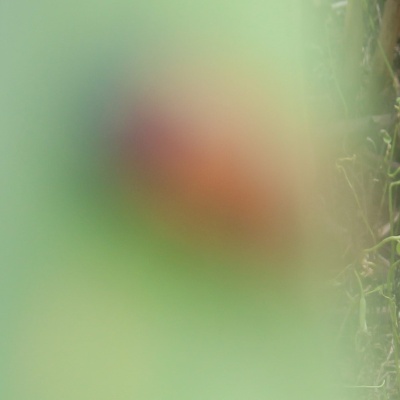
Crop: Maize
Condition: leaf beetle